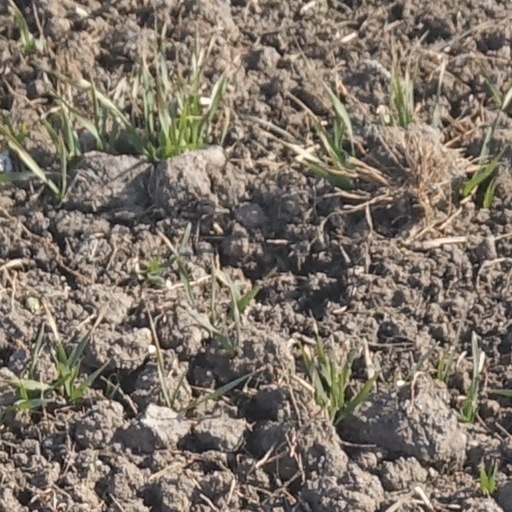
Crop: wheat